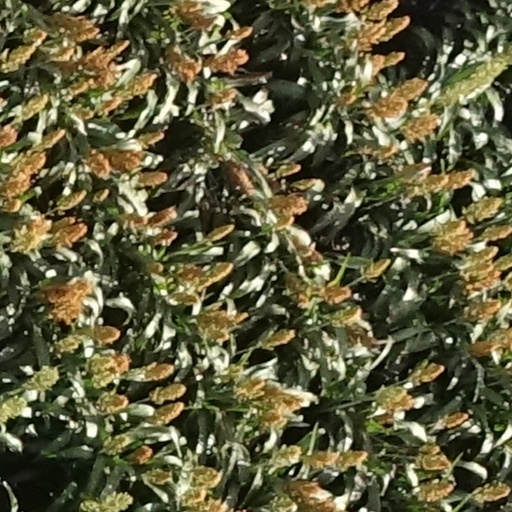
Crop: sorghum